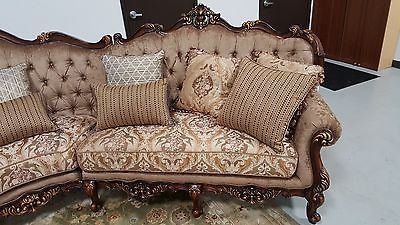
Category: sofa